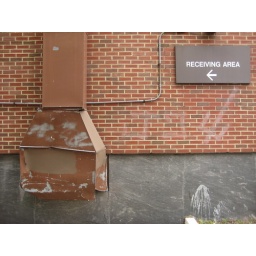
From the chute to the bed of your truck in no time.